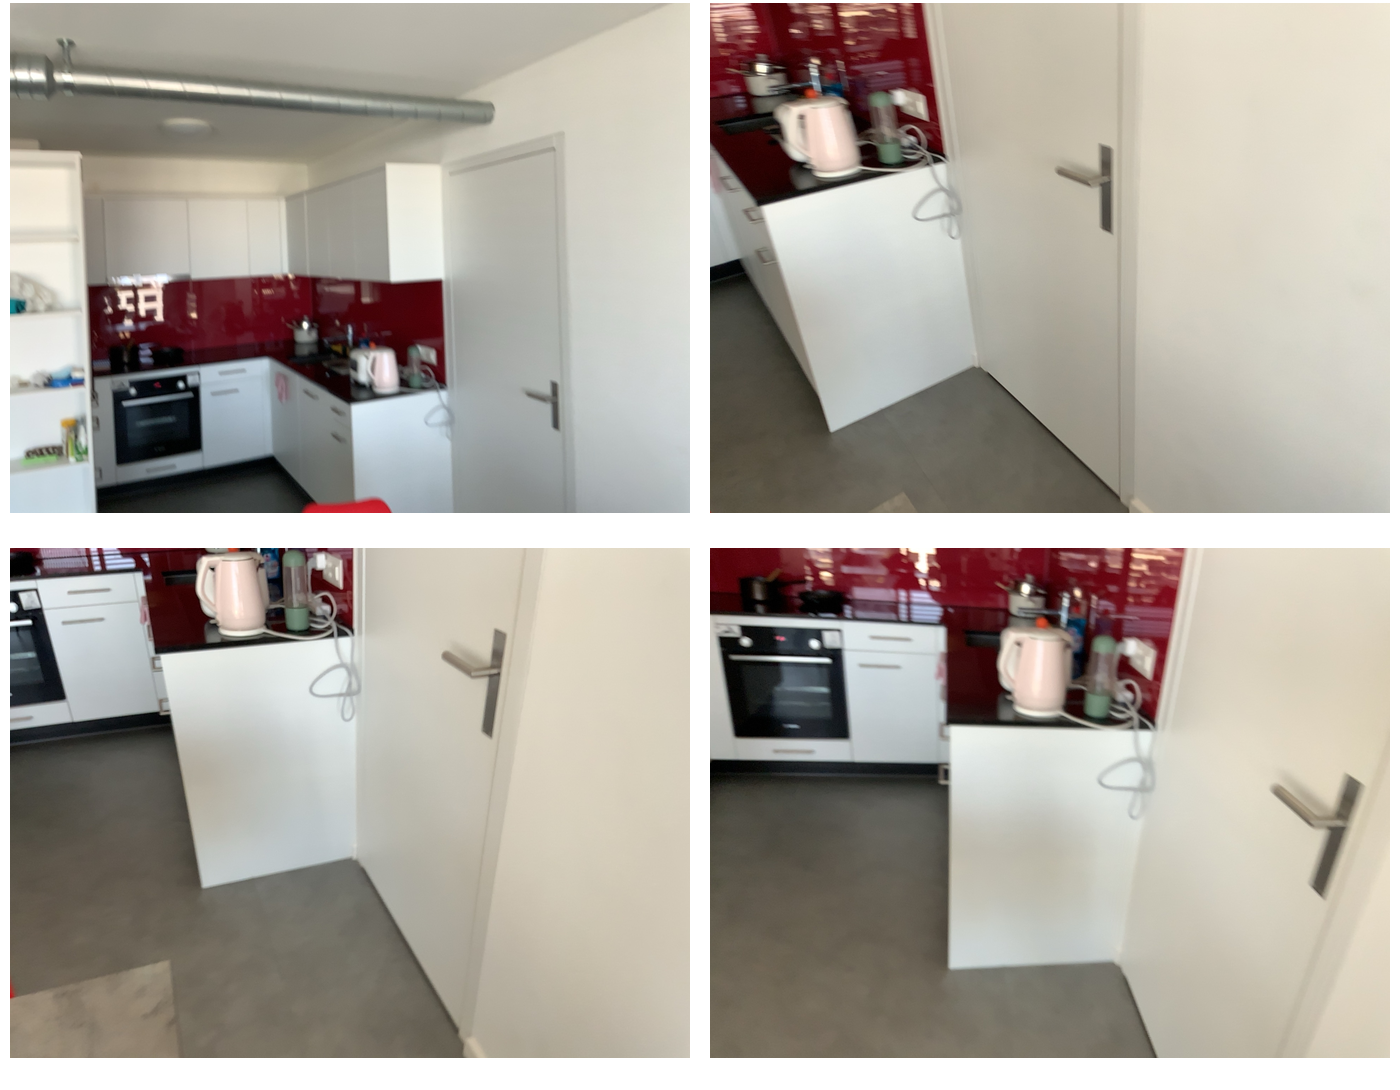Task instruction: Open the door.
Answer: {"task_instruction": "Open the door.", "nodes": ["handle", "door"], "edges": [{"functional_relationship": "openorclose", "object1": "handle", "object2": "door", "spatial_relations": ["left_of", "behind", "close"], "is_touching": true}], "action_type": "rotate", "function_type": "open_close_control"}